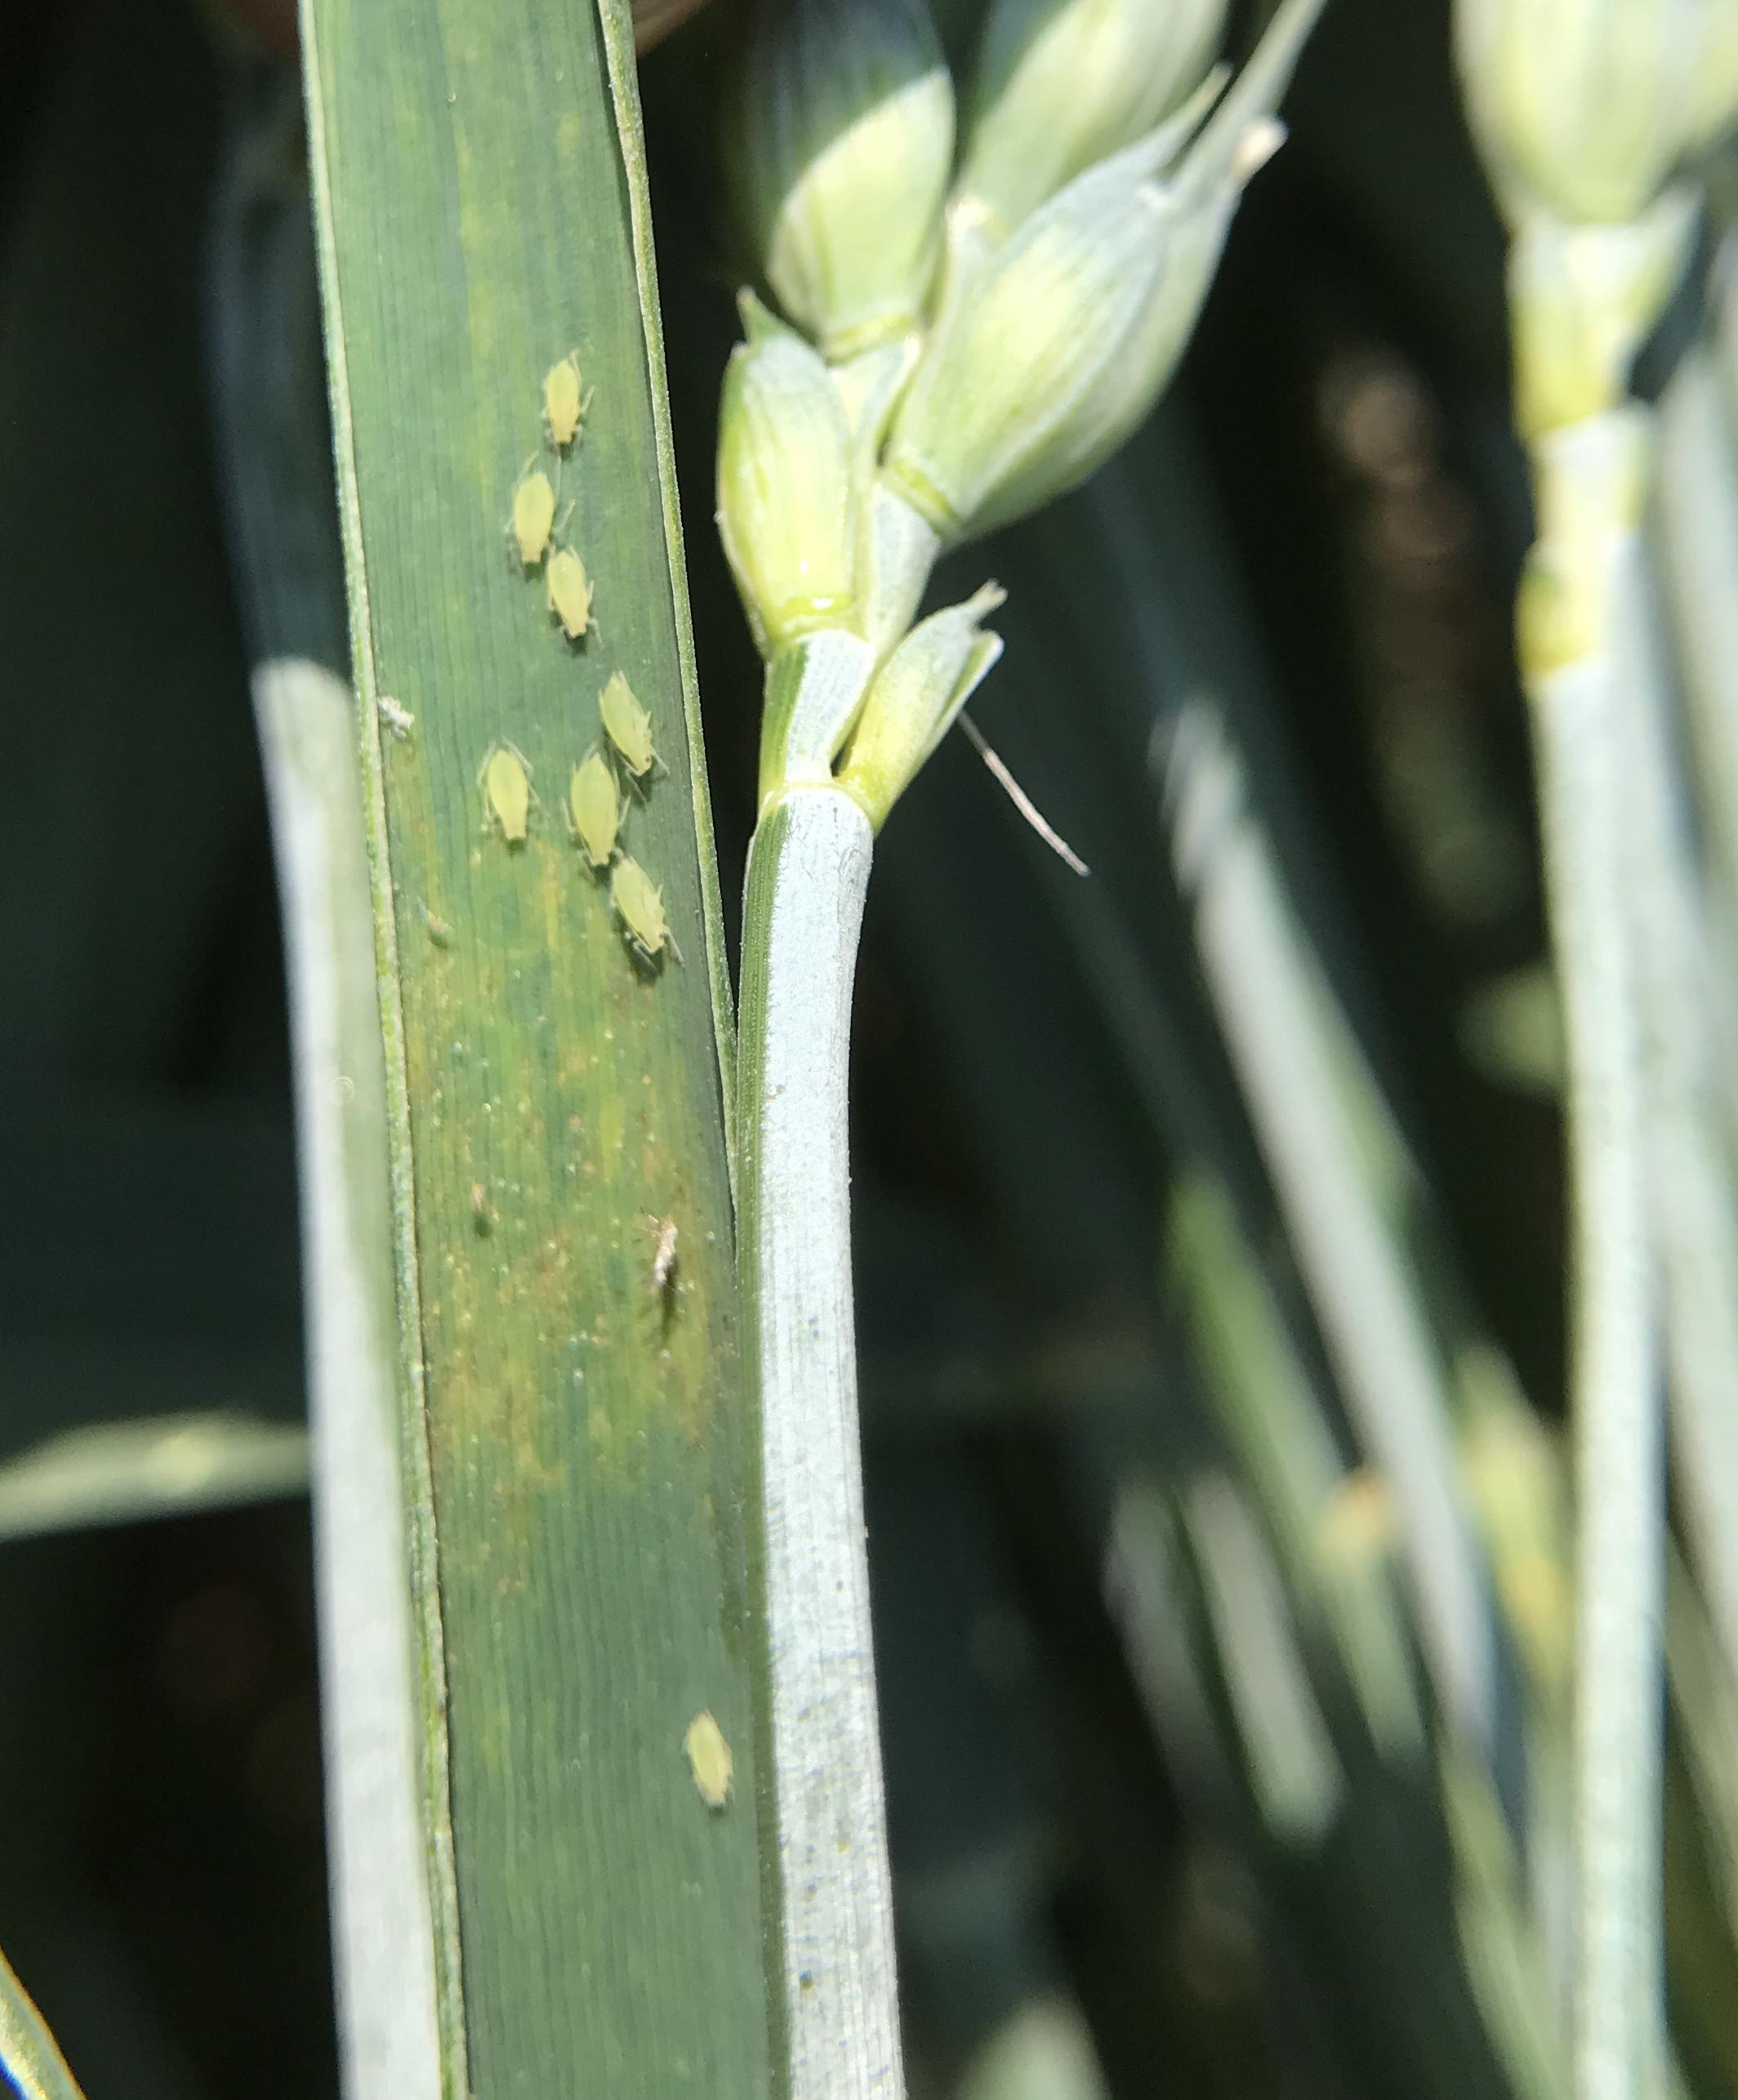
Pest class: cereal_grass_aphid